Kew Palace

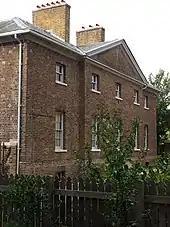
Frederick's new kitchens at Kew

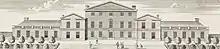
The south front of the White House after Frederick's remodelling, from John Rocque's map of Richmond Gardens, 1734

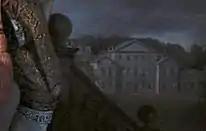
The White House in the background of "The Family of Frederick, Prince of Wales", a 1751 group portrait of Frederick's widow and children by George Knapton.

In 1727, Queen Caroline and George II came to the British throne. By that time they had six children living with them at their summer residence at Richmond Lodge. In 1728 Caroline leased the Dutch House to house her three eldest daughters Anne, Amelia and Caroline and another nearby building which became known as the 'Queen's House', though the intended occupant may have been her son William rather than the queen herself. This left Caroline's two youngest daughters Mary and Louise with her at Richmond Lodge.